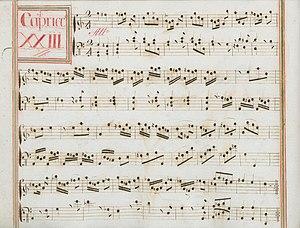
La sonate K. 63, telle qu'elle se présente dans le manuscrit de Venise, volume XIV no. 23.
La sonate K. 63 en sol majeur est une œuvre pour clavier du compositeur italien Domenico Scarlatti.